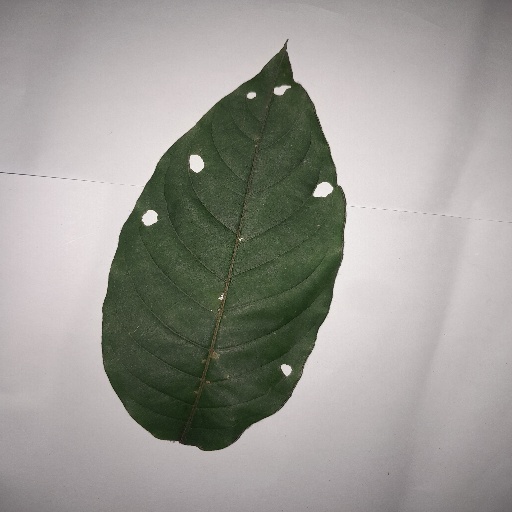
Species: HariTaki
Leaf condition: Shot Hole